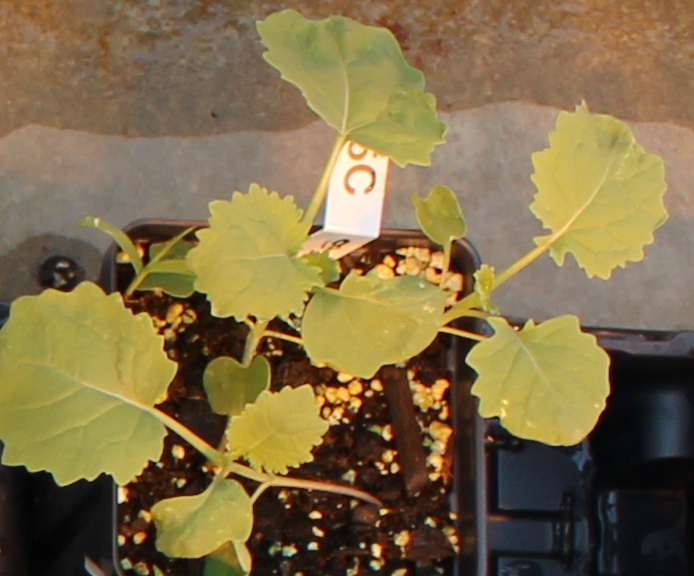
Label: Canola